Question: Please indicate a possible affordance area of baseball bat that can be used for holding
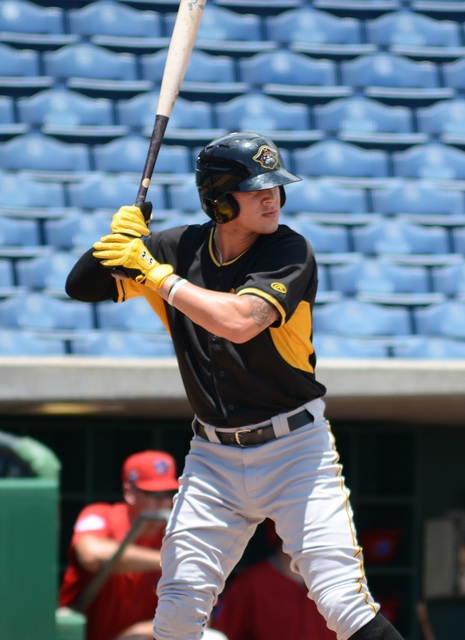
Answer: [92.851, 197.895, 160.219, 282.105]